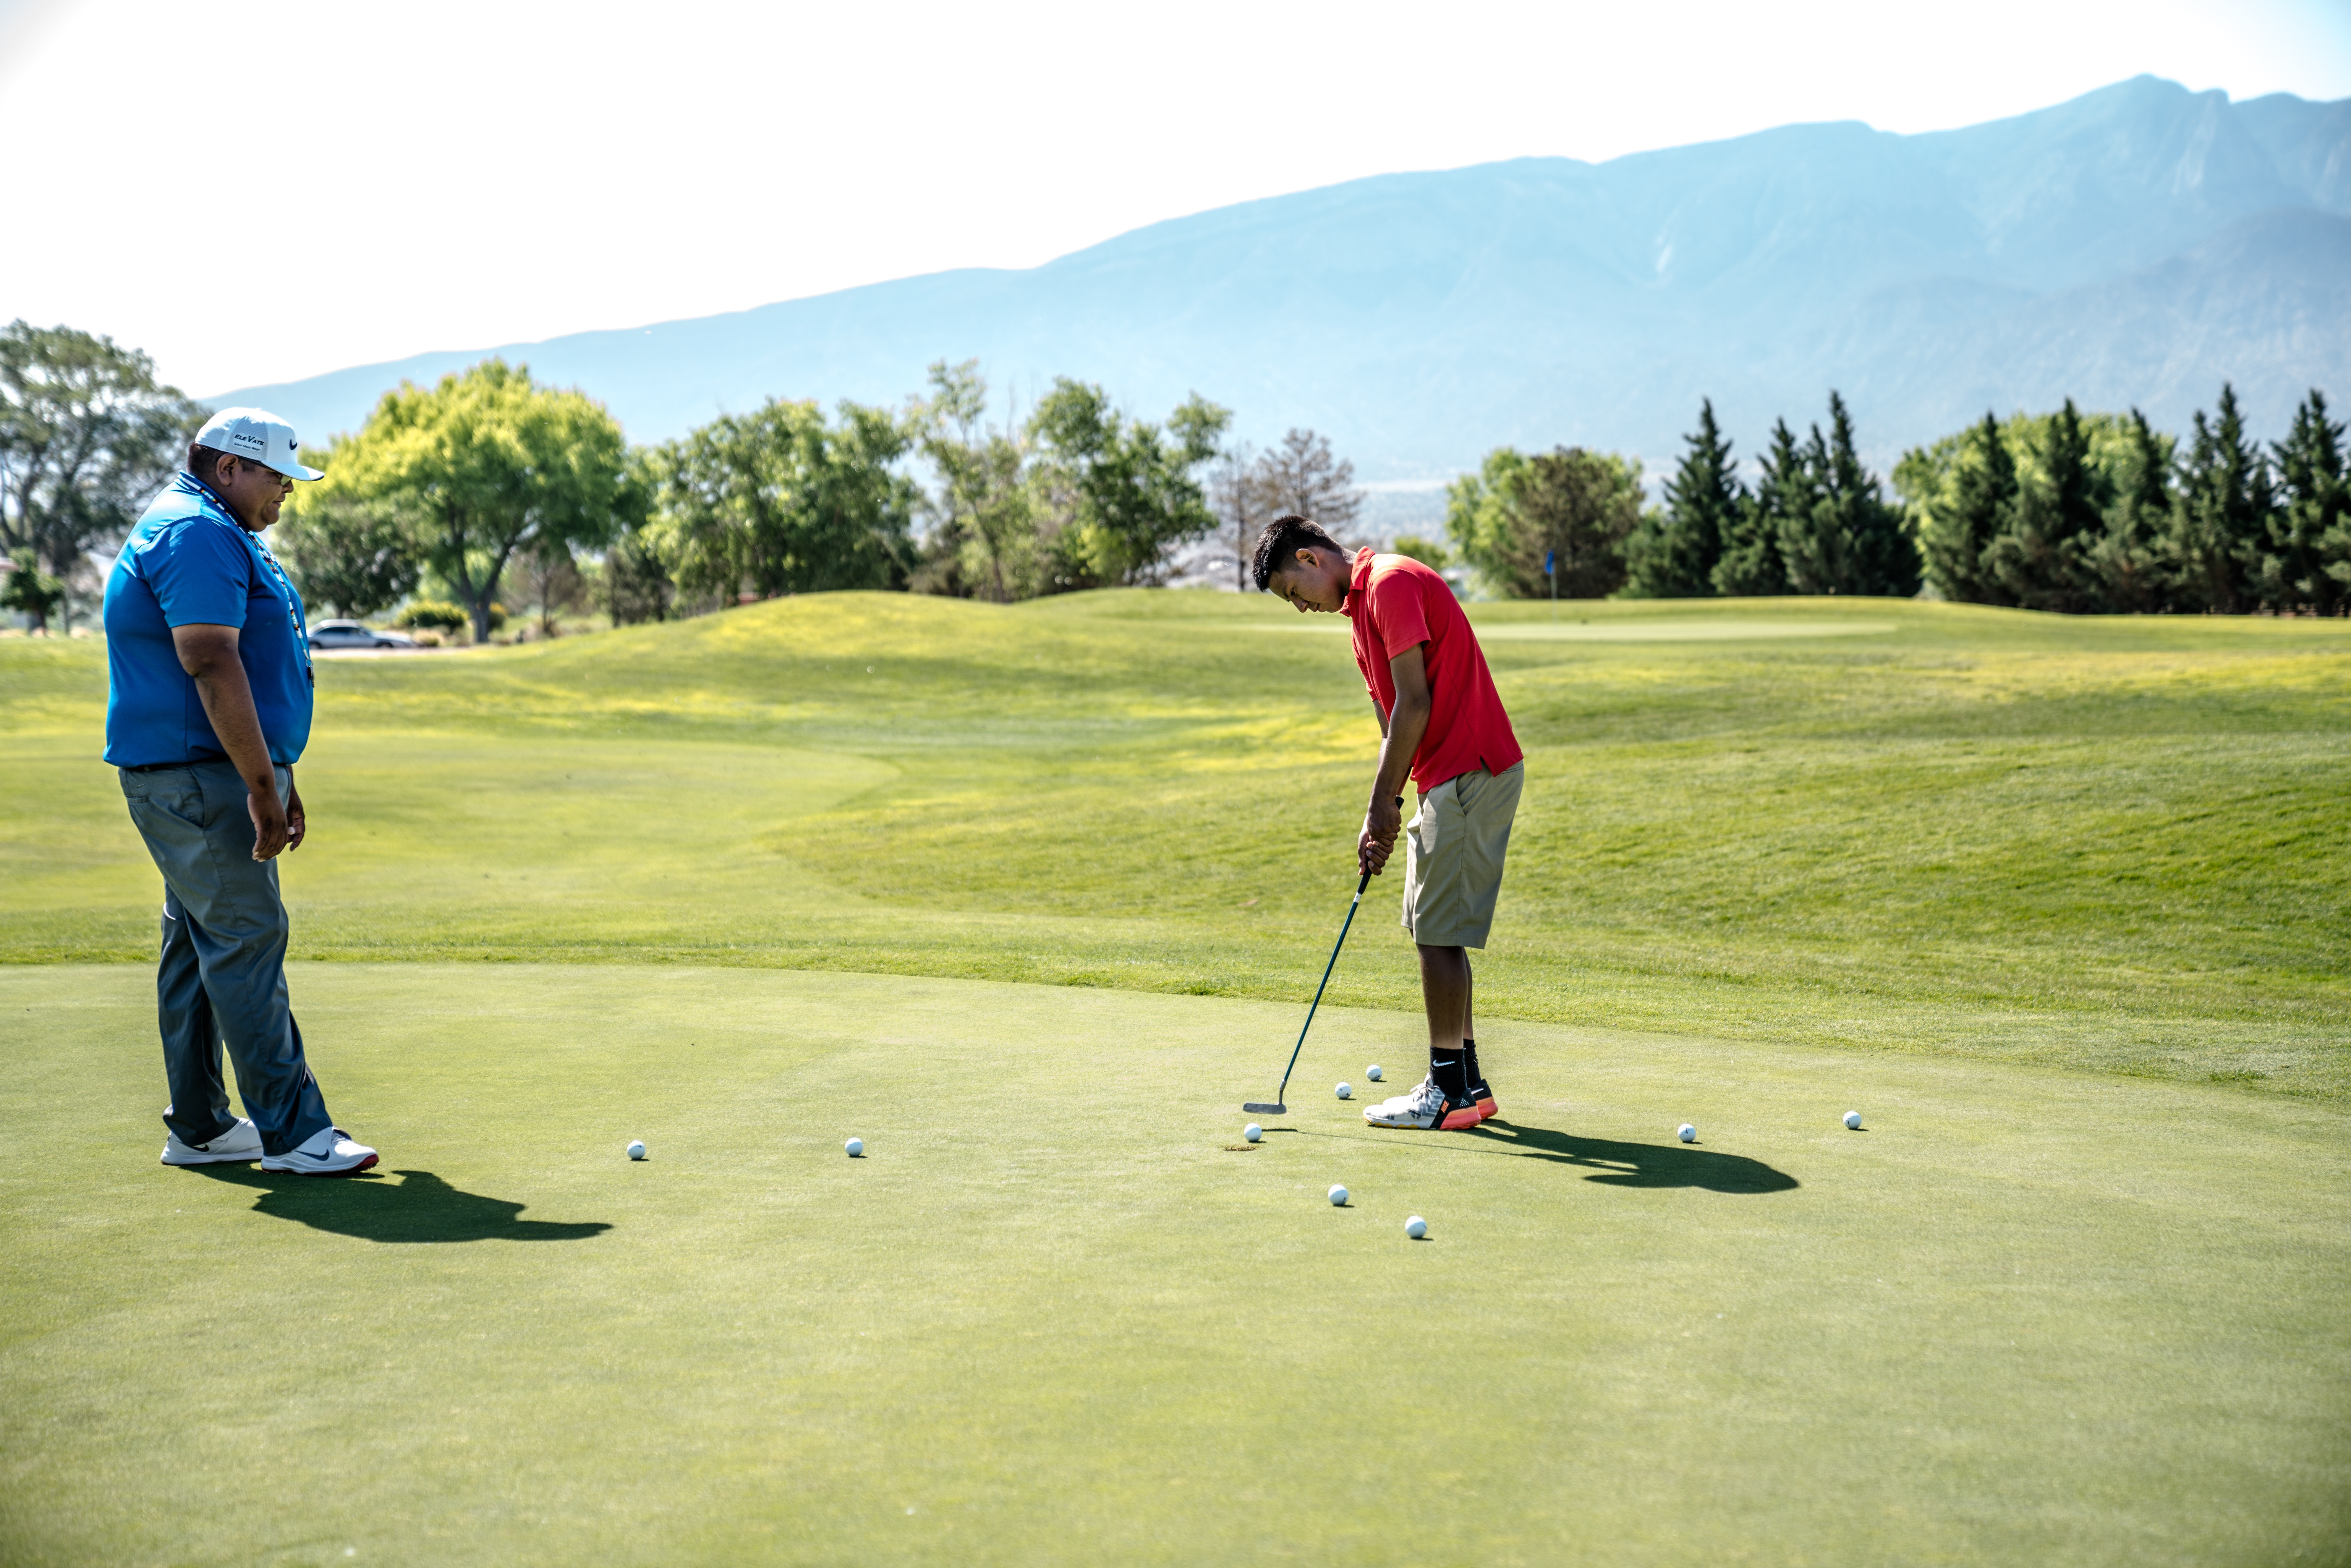
golf, sport venue, golf course, golfer, golf club, highland, professional golfer, recreation, grassland, golf equipment, sky, sports equipment, landscape, pitch and putt, tree, putter, sports, competition event, leisure, fun, individual sports, grass, vacation, play, ball game, cloud, hickory golf, plain, games, competition, championship, iron, precision sports